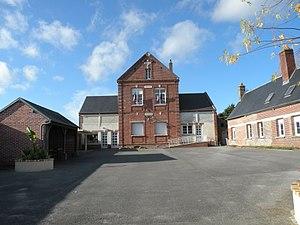
Oroër
Oroër est une commune française située dans le département de l'Oise en région Hauts-de-France.